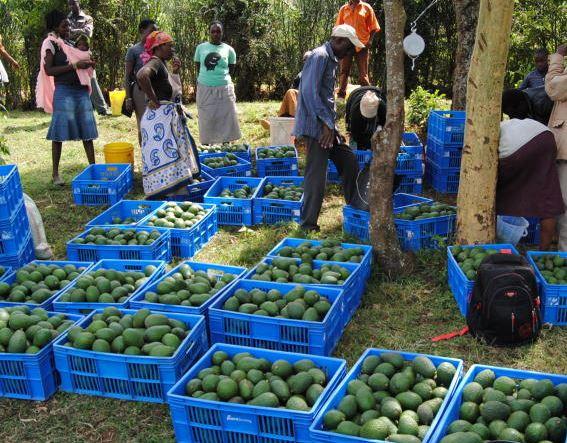
Wakulima wakiwa wame pumzika pembeni, baada ya mavuno ya zao aina ya parachichi lililokomaa vizuri na kupangwa kwenye vikapu mbalimbali vyenye rangi ya bluu, tayari kwa ajili ya kusafirishwa na kupelekwa katika sehemu ya mazao ya kilimo yanakouzwa kama vile sokoni ili kuuza na kujipatia kipato.